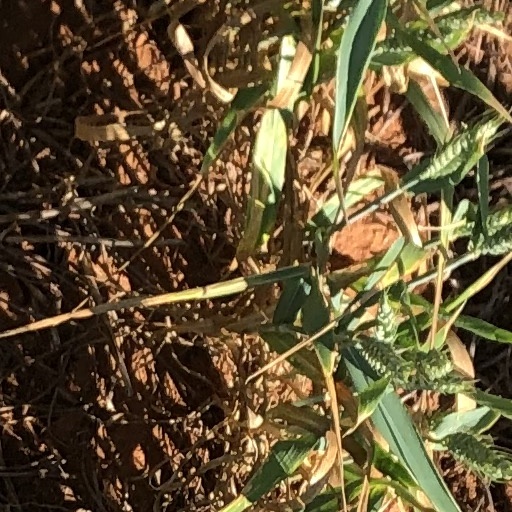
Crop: wheat